Marcel Proust

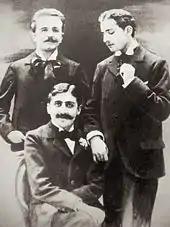
Marcel Proust (seated), Robert de Flers (left), and Lucien Daudet (right),

In spite of his poor health, Proust served a year (1889–90) in the French army, stationed at Coligny Barracks in Orléans, an experience that provided a lengthy episode in "The Guermantes' Way", part three of his novel. As a young man, Proust was a dilettante and a social climber whose aspirations as a writer were hampered by his lack of self-discipline. His reputation from this period, as a snob and an amateur, contributed to his later troubles with getting "Swann's Way", the first part of his large-scale novel, published in 1913. At this time, he attended the "salons" of Mme Straus, widow of Georges Bizet and mother of Proust's childhood friend Jacques Bizet, of Madeleine Lemaire and of Mme Arman de Caillavet, one of the models for Madame Verdurin, and mother of his friend Gaston Arman de Caillavet, with whose fiancée (Jeanne Pouquet) he was in love. It is through Mme Arman de Caillavet, he made the acquaintance of Anatole France, her lover.